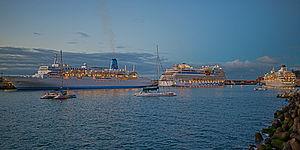
Funchal est une ville portugaise, bordée par l'océan Atlantique, chef-lieu de l'île de Madère et de la région autonome de Madère regroupant les îles de l'archipel. Port d'escale situé sur la côte sud de l'île par 32° 37' 45" de latitude nord, et 16° 55' 20" de longitude ouest, c'est aussi la plus grande ville de l'île. La superficie de la ville est 76,25 km², et elle compte 111 892 habitants. Elle est administrativement divisée en dix communes.